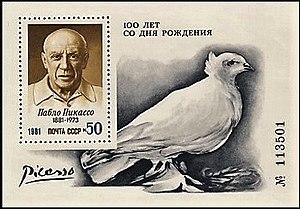
Pablo Ruiz Picasso, né à Malaga le 25 octobre 1881 et mort le 8 avril 1973 à Mougins, est un peintre, dessinateur, sculpteur et graveur espagnol ayant passé l'essentiel de sa vie en France.
L'affaire du portrait de Staline est le nom donné par des médias et les historiens à un ensemble de polémiques médiatiques et politiques liées à un dessin au fusain commandé au peintre Pablo Picasso en mars 1953, juste après la mort de Staline, et à leurs conséquences culturelles et politiques.